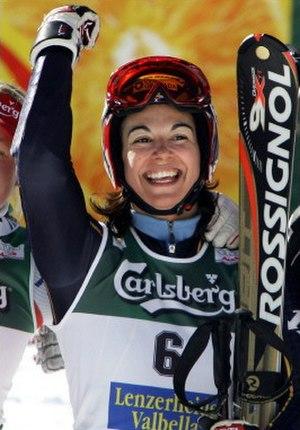
María José Rienda Contreras, née le 29 juin 1975 à Grenade, est une skieuse alpine espagnole. Elle remporte un total de six slaloms géants en Coupe du monde.
Pedro Sánchez Pérez-Castejón [ˈpeðɾo ˈsant͡ʃeθ ˈpeɾeθ kasteˈxon] est un homme d'État espagnol, né le 29 février 1972 à Madrid. Membre du Parti socialiste ouvrier espagnol, il est président du gouvernement depuis le 2 juin 2018.